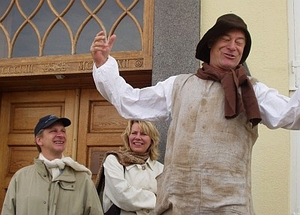
Holberg Teatret
Niels Andersen som Jeppe, bagest skuespillerne Henrik Koefoed og Kirsten Olesen. Foto: Bjørn Andersen, 2004
Holberg Teatret i Kalundborg er et teaterinitiativ, der blev taget i 2004. Hensigten var at etablere det som et egnsteater. Blandt initiativtagerne var skuespilleren Niels Andersen og dramaturgen Niels Damkjær. Der er etableret en bestyrelse, hvori skuespillerne Kirsten Olesen og Henrik Koefoed indgår. Desuden er der etableret en teaterforening, der hedder Holberg Teatrets Venner.